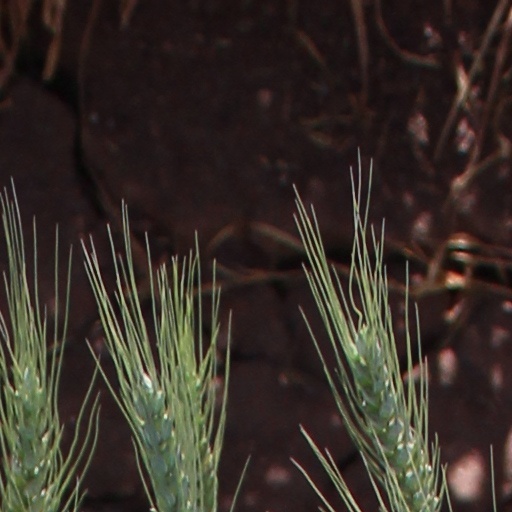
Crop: wheat